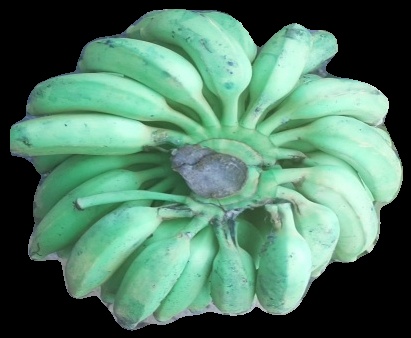
Variety: elakki-bale
Grade: grade2